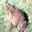
Label: frog